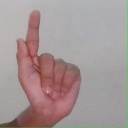
अक्षर: ळ